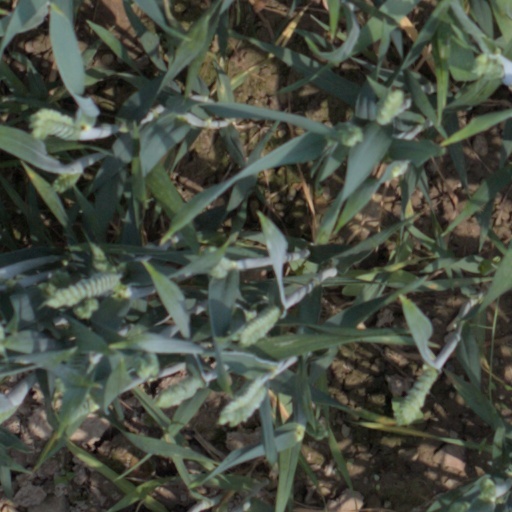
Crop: wheat